Job 39

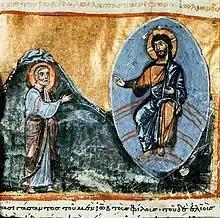
"God speaks to Job", from: Book of Job in Illuminated Byzantine Manuscripts with Cyclic Illustration (AD 1200). Megisti Lavra Monastery, Mount Athos.

The ibex can only be observed from distance in the En Gedi area of Israel as the animals resist domestication by humans, but manage to survive with the instinct that God has given.